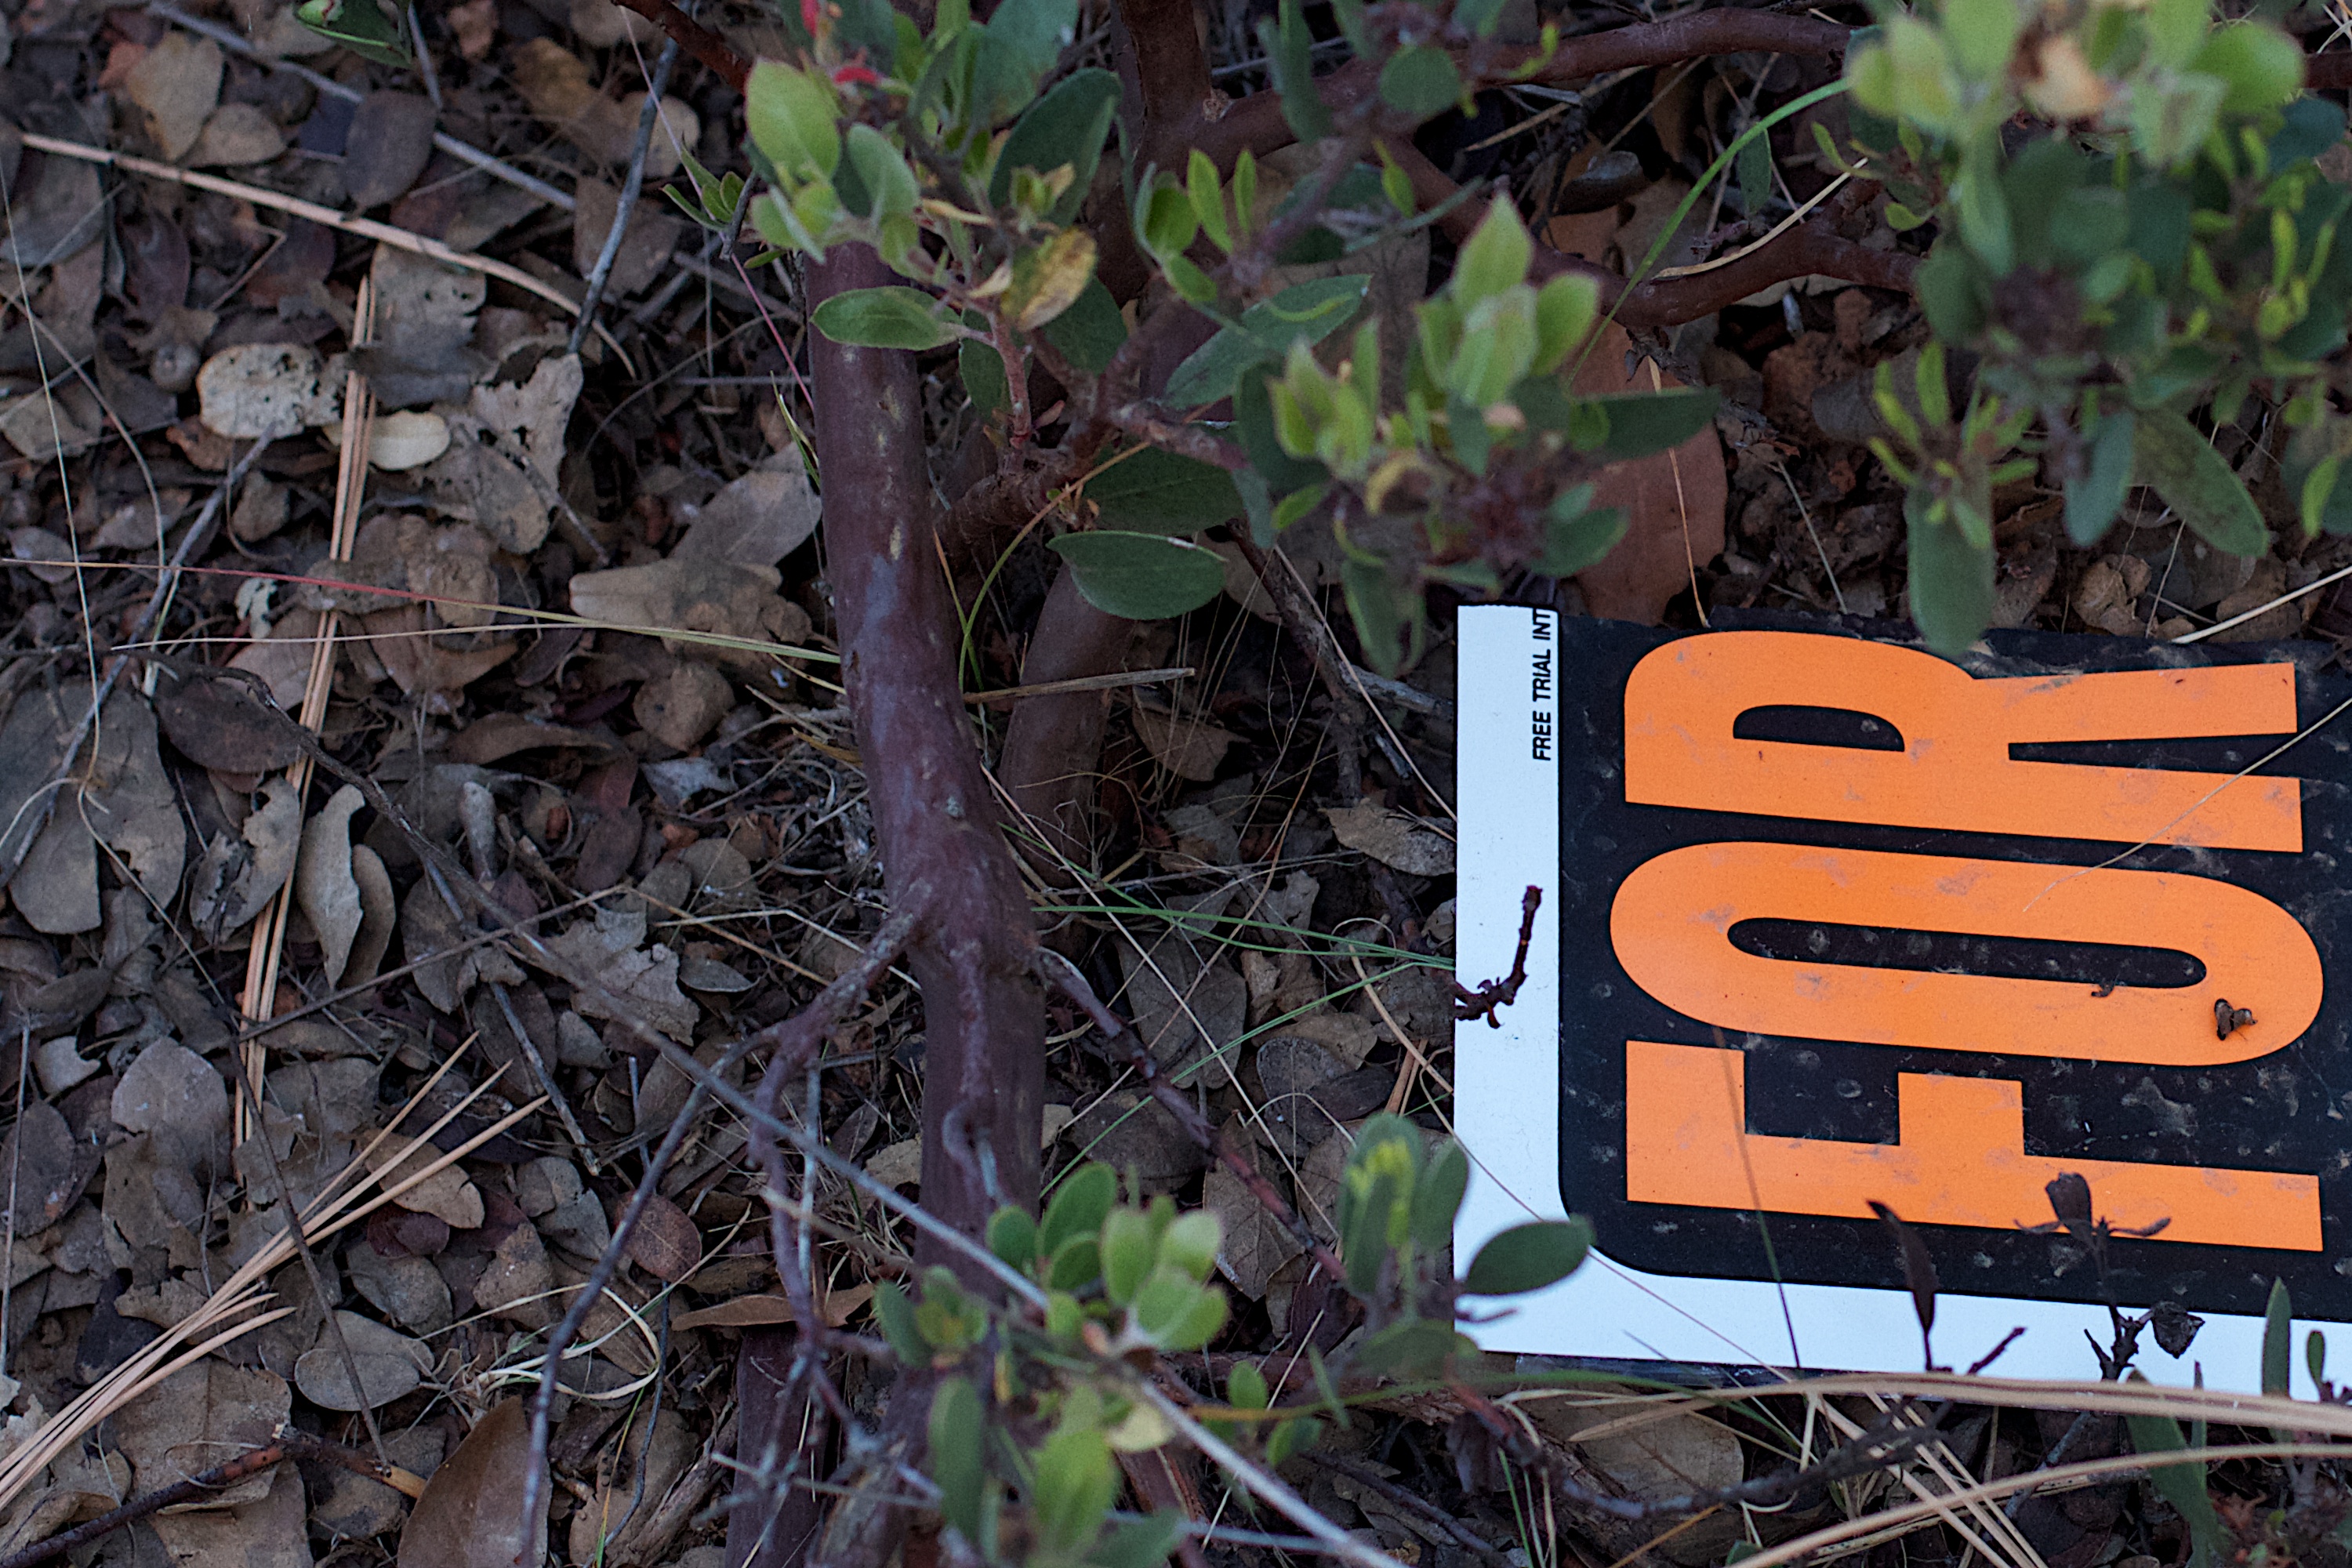
tree, plant, leaf, flower, autumn, soil, flora, cool image, shrub